Astana-Saparjai-1 Bus Station

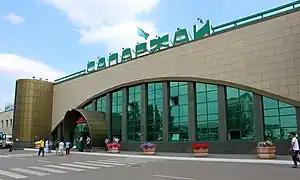

The Astana-Saparjai-1 is a bus station located in the city of Astana. The bus station serves more than 60 intercity, interregional and international routes daily, which carry about 1 million passengers a year.